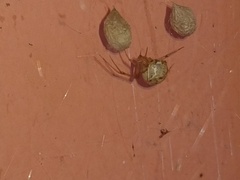
Species: Parasteatoda_tepidariorum